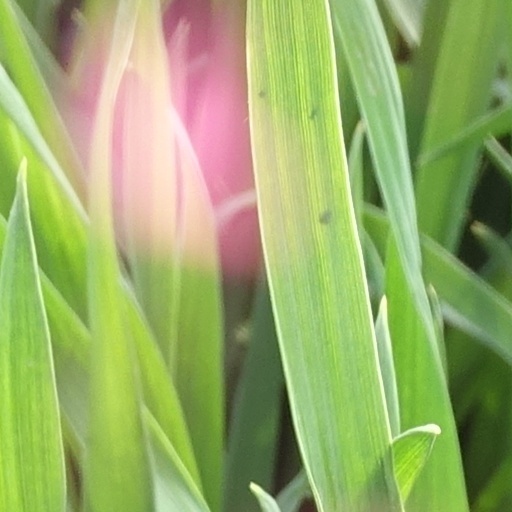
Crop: wheat